Royal Sovereign-class battleship

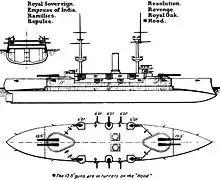
Right elevation, deck plan and hull section as depicted in "Brassey's Naval Annual" 1906

By the late 1880s pressure on the government to modernise and expand the Royal Navy was building. A war scare with Russia in 1885 during the Panjdeh Incident, the failure of the blockading fleet to contain the raiding ships in port during the 1888 fleet manoeuvres and more realistic evaluations of the numbers of ships required to perform the tasks required in a war against France, coupled with exposés by influential journalists like W. T. Stead, revealed serious weaknesses in the Navy. The Government responded with the Naval Defence Act 1889, which provided £21.5 million for a vast expansion programme of which the eight ships of the "Royal Sovereign" class were the centrepiece. The Act also formalised the two-power standard, whereby the Royal Navy sought to be as large as the next two major naval powers combined.